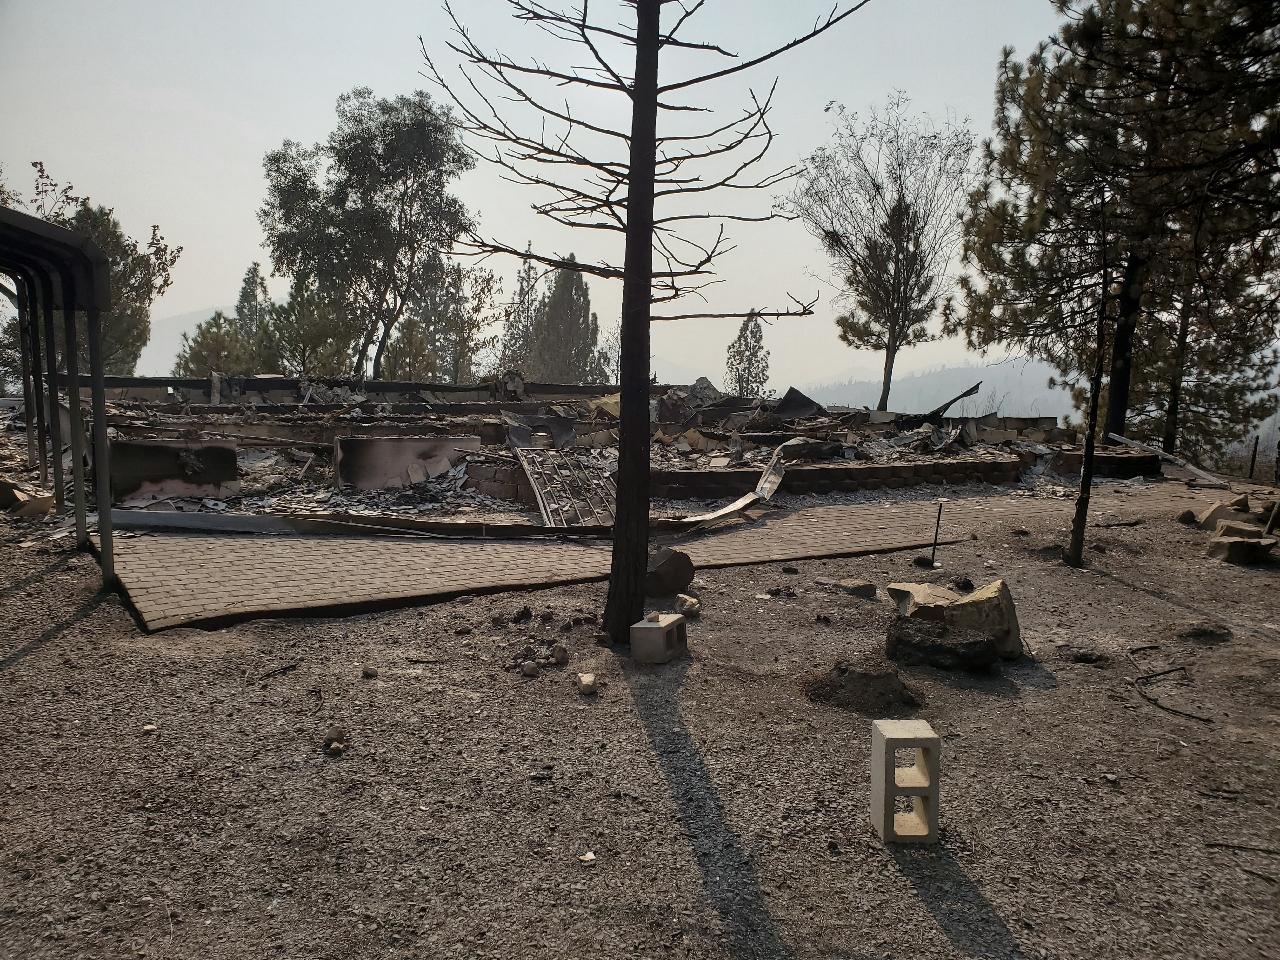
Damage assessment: destroyed